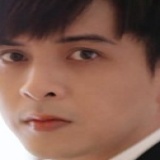
ca sĩ Hồ Quang Hiếu